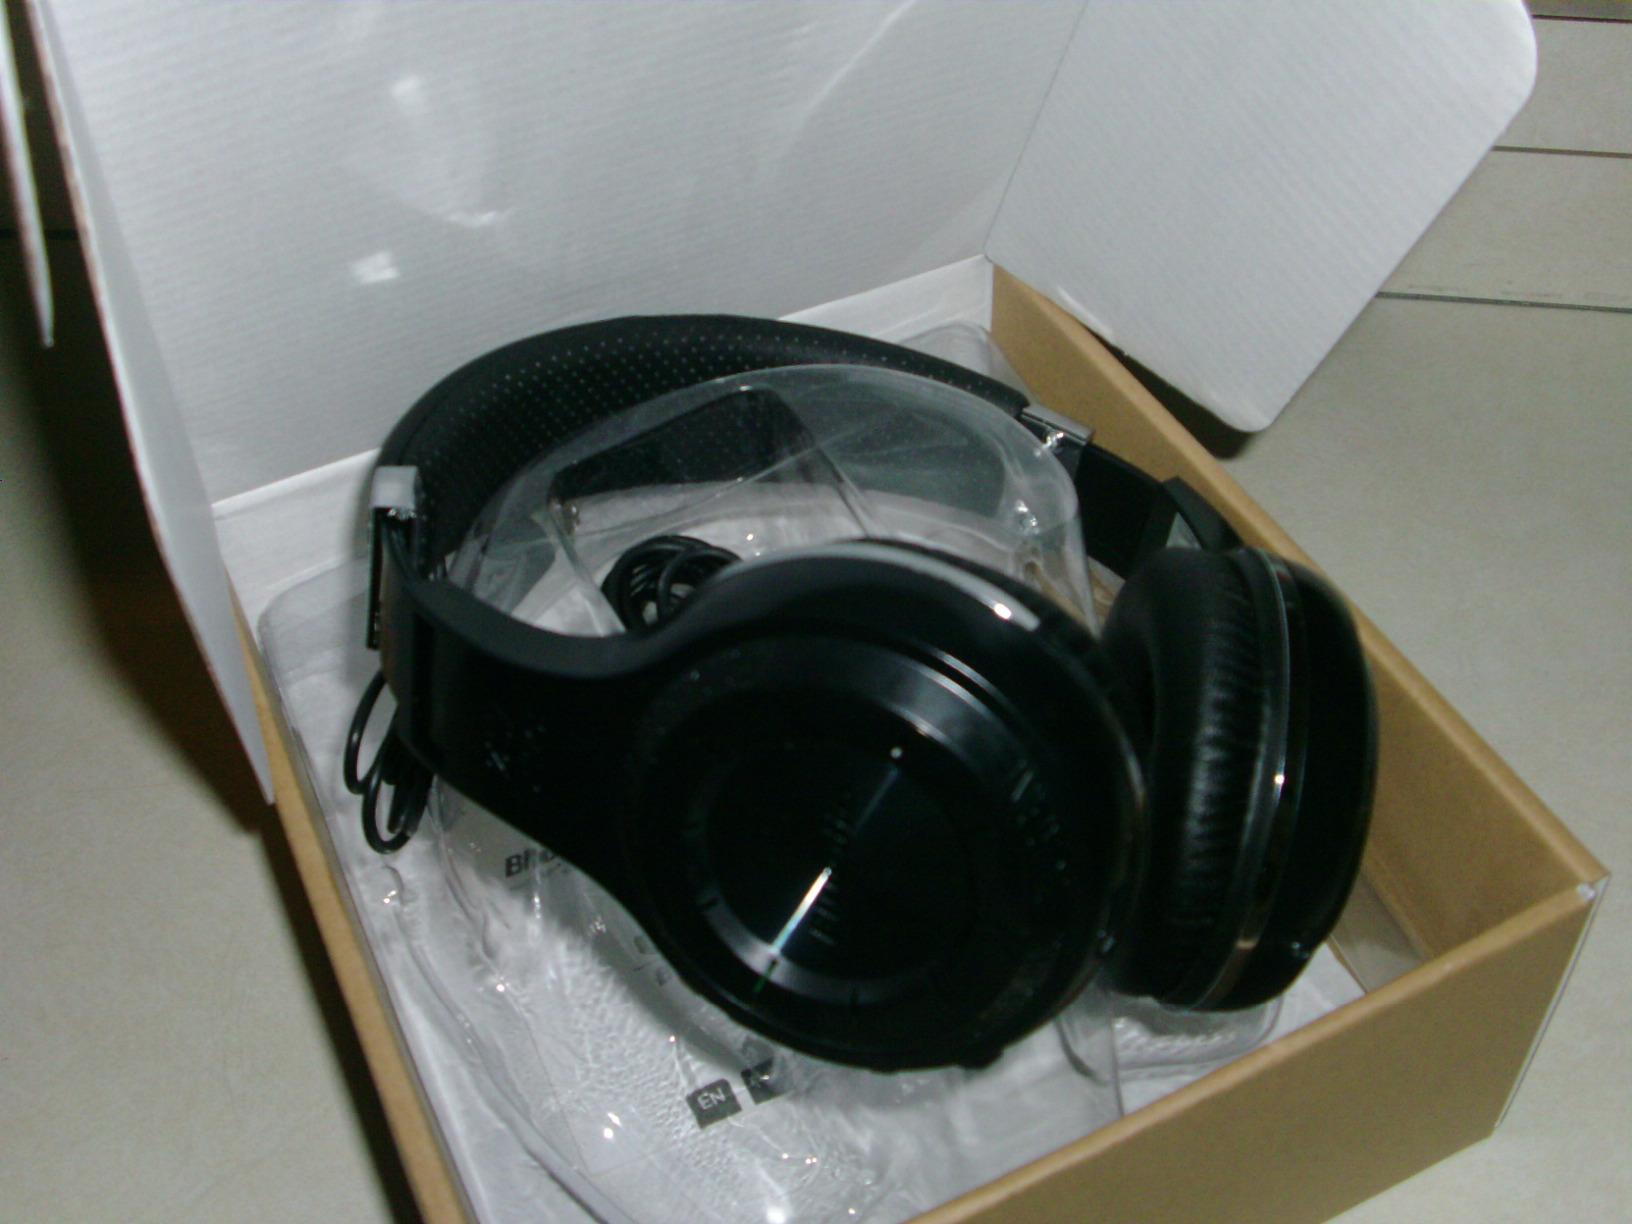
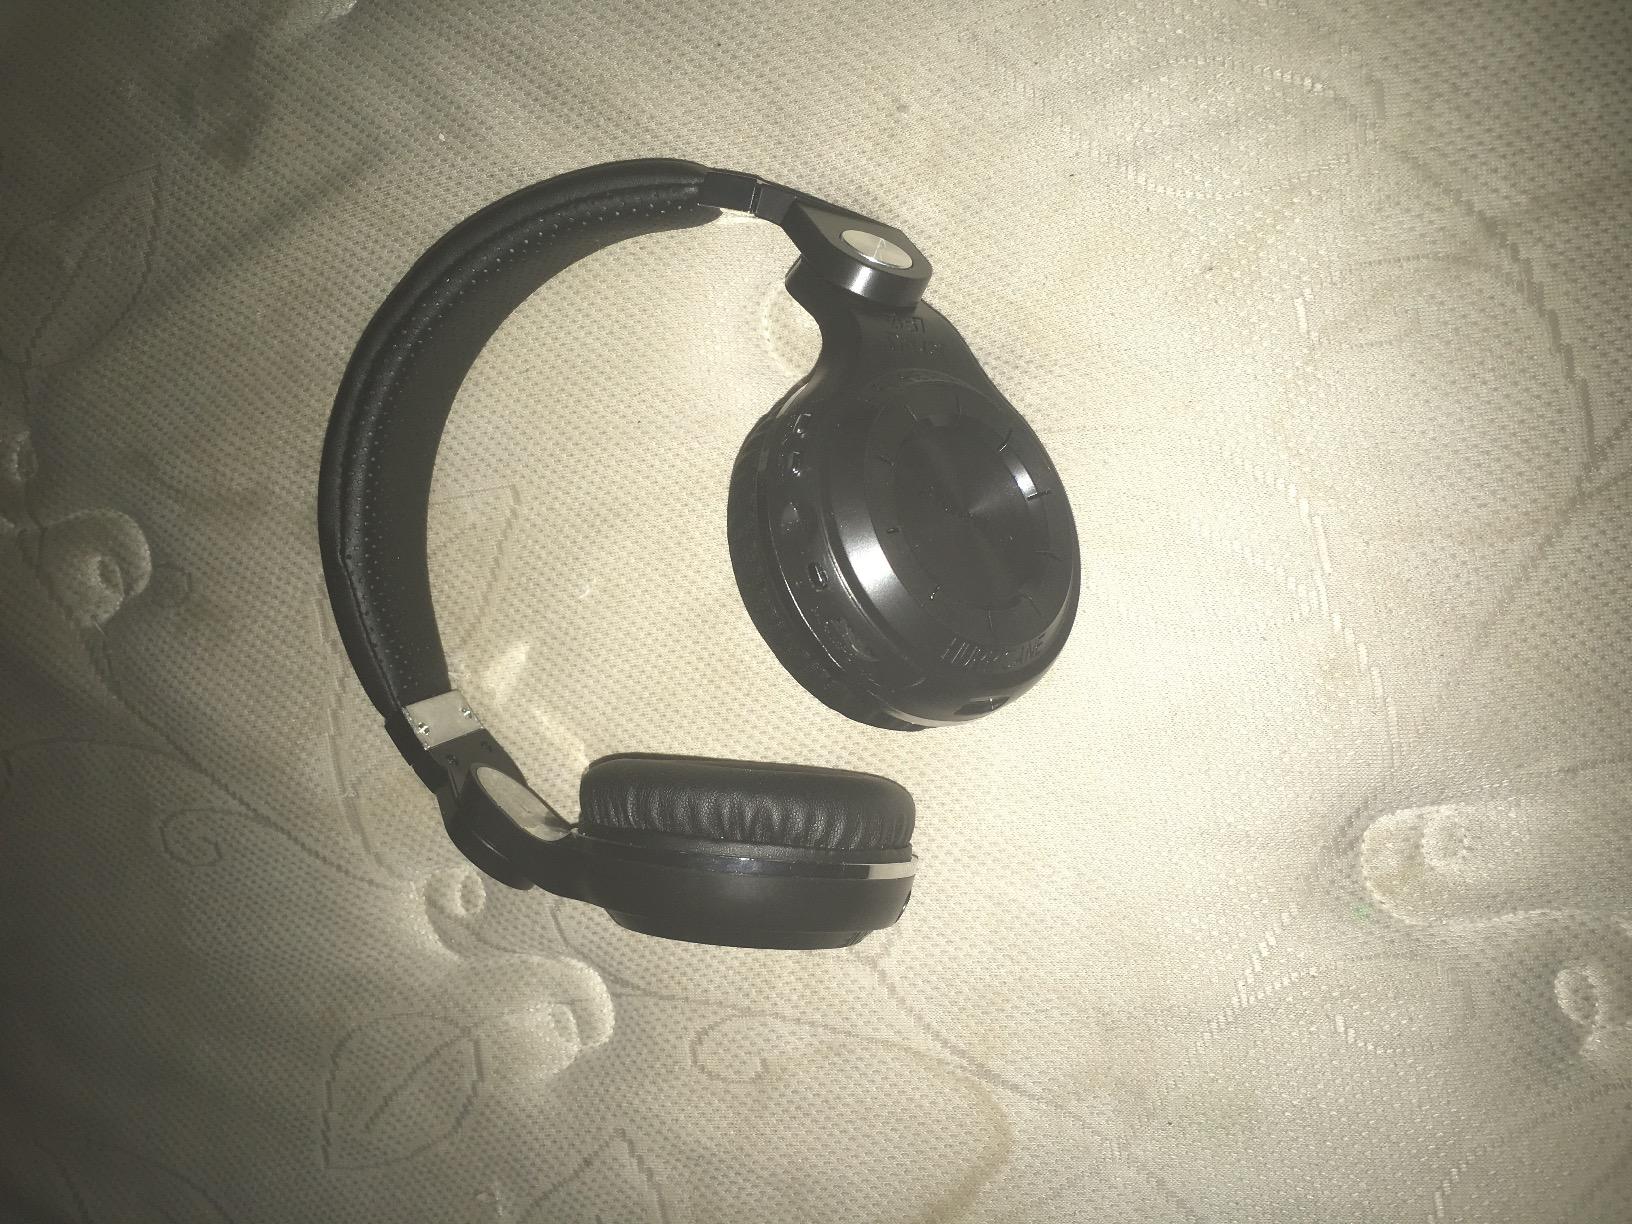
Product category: headphones
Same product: no